Moscow Octod Tower

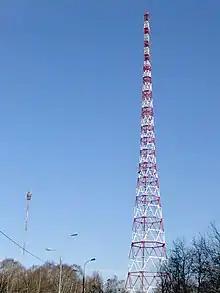
Moscow Tower

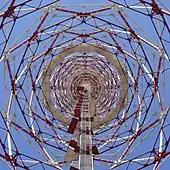
View from inside

In 2020, according to the order of the Moskomarchitecture on the main activity No. 843 of 11.06.2020, the land of the former October radio center was given for development.